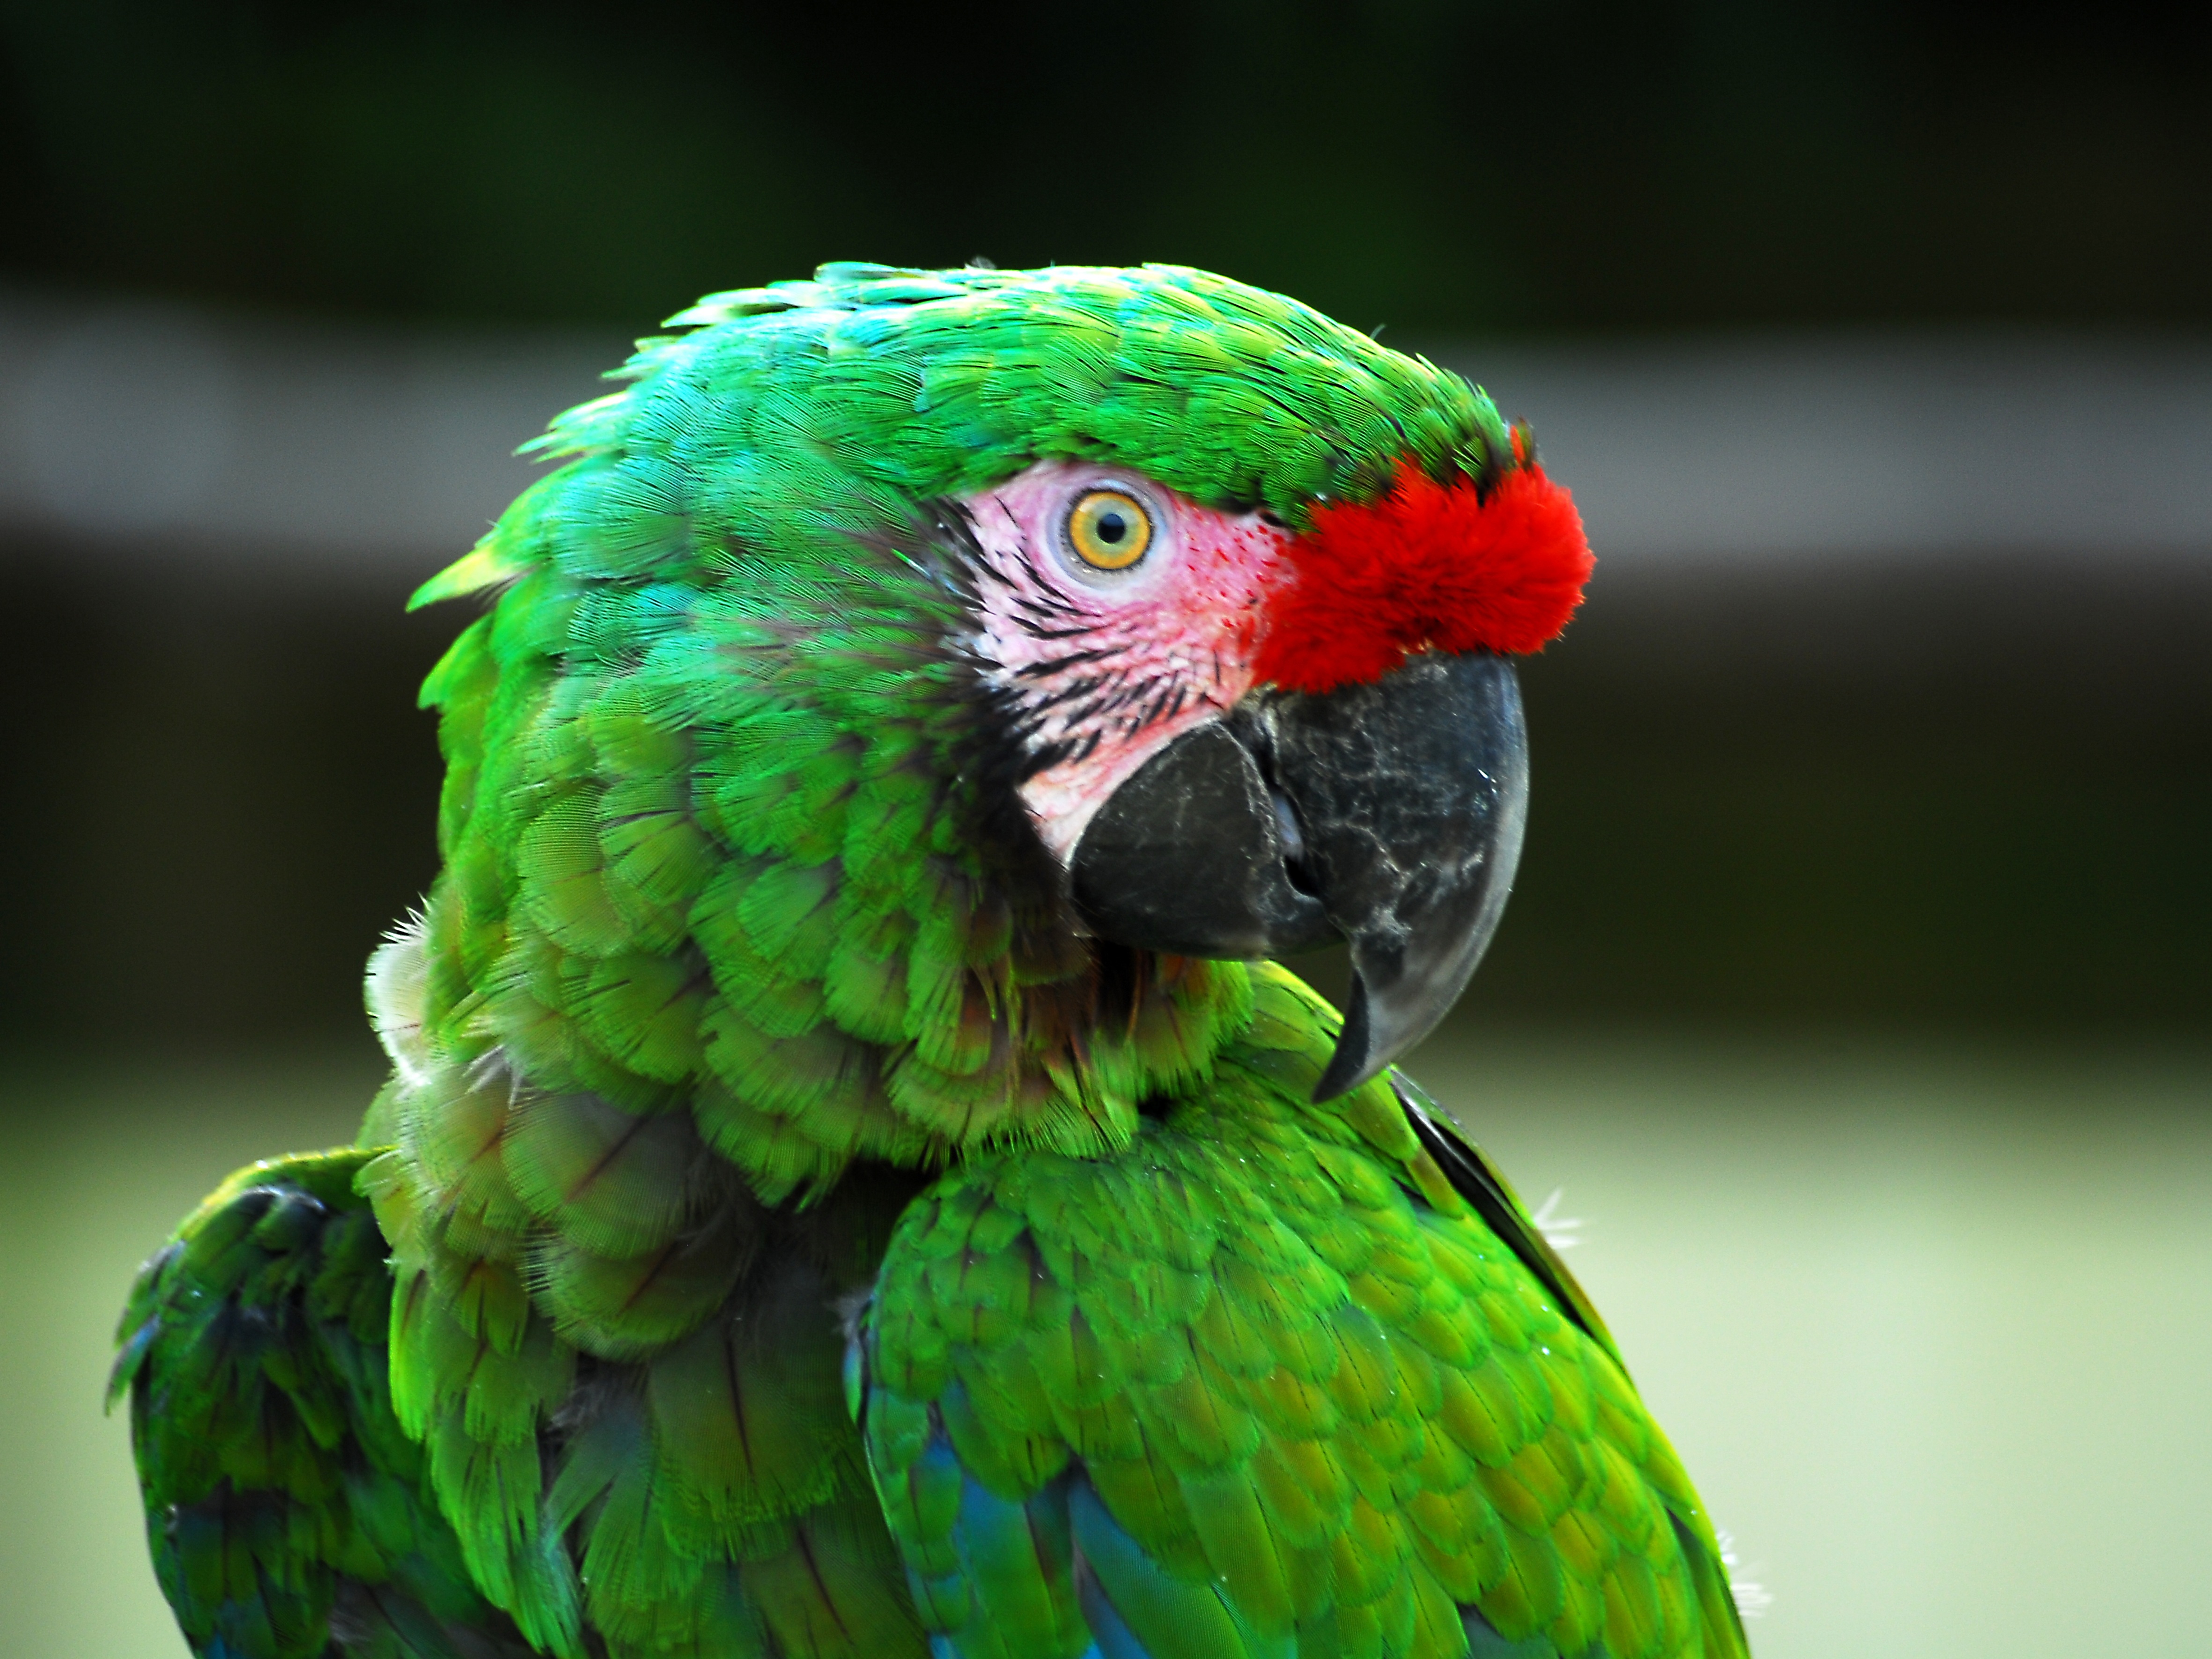
bird, wing, animal, green, beak, fauna, lorikeet, macaw, vertebrate, parrot, parakeet, ara, common pet parakeet